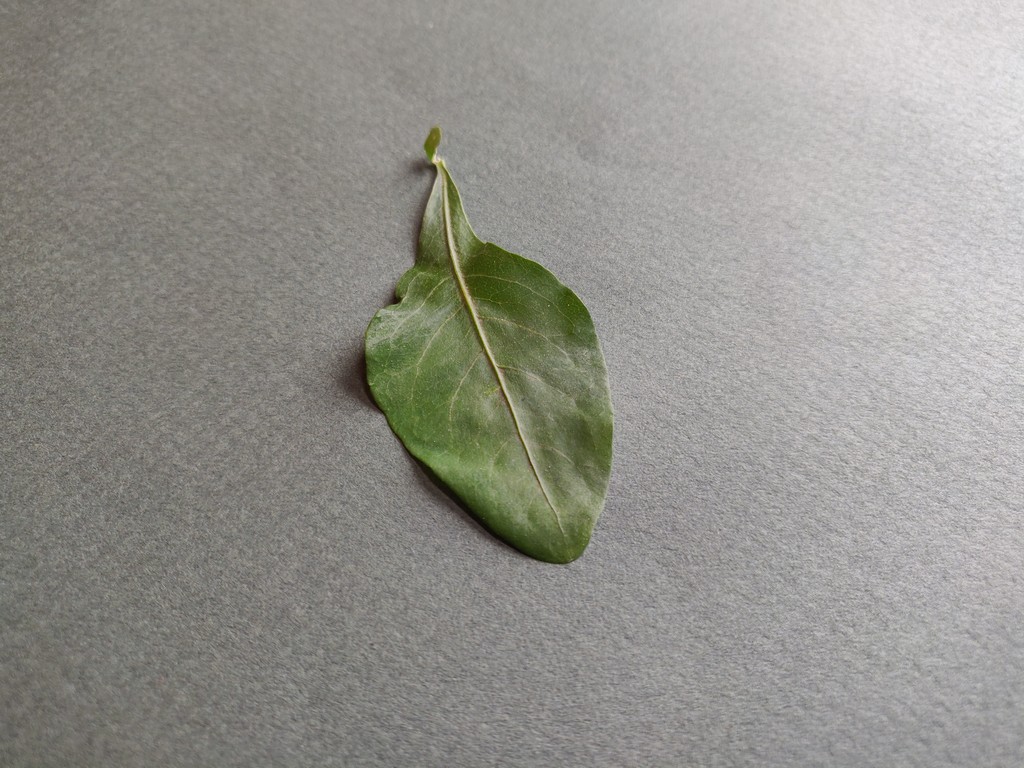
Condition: Healthy
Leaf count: single
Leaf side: front